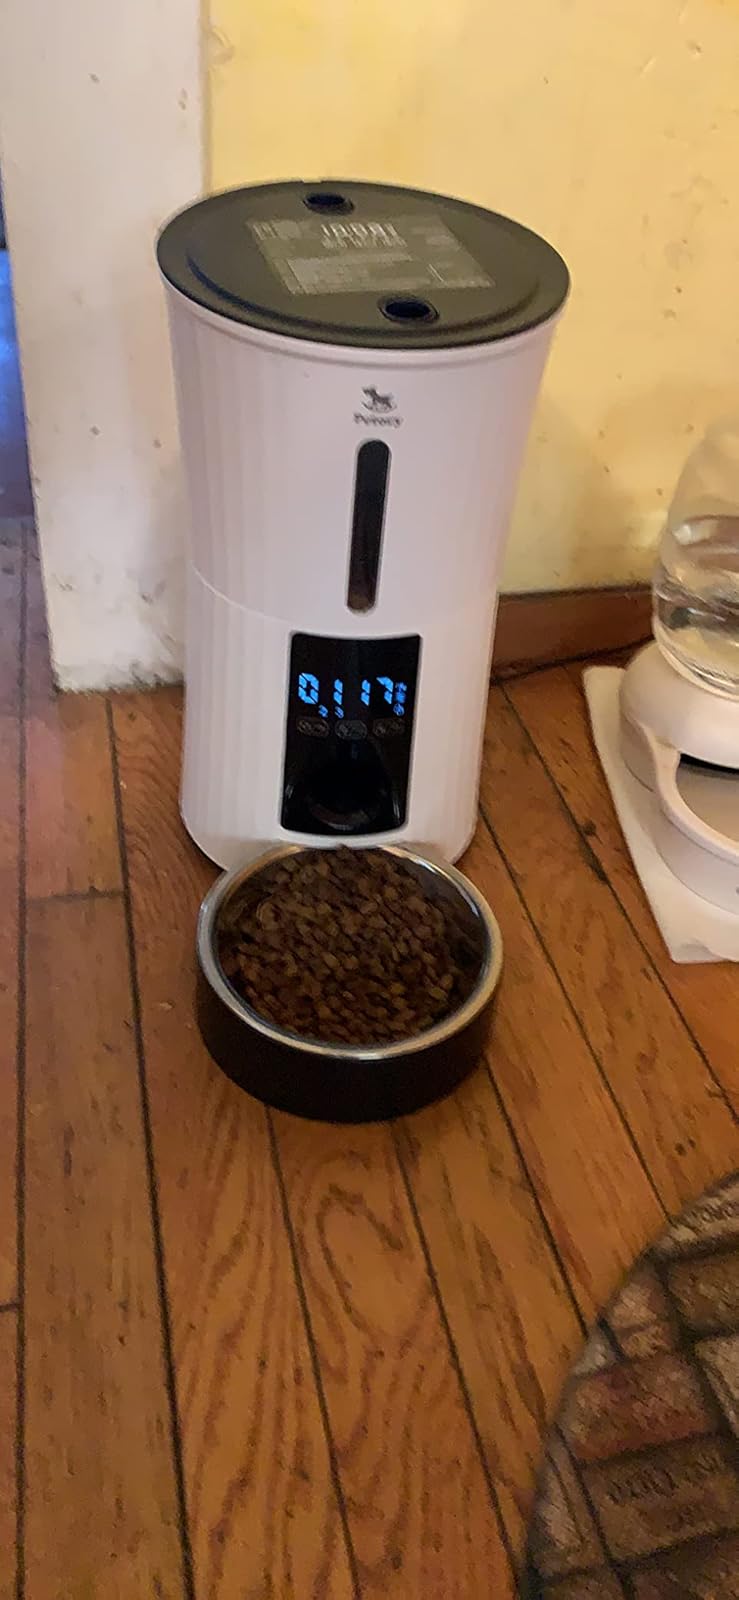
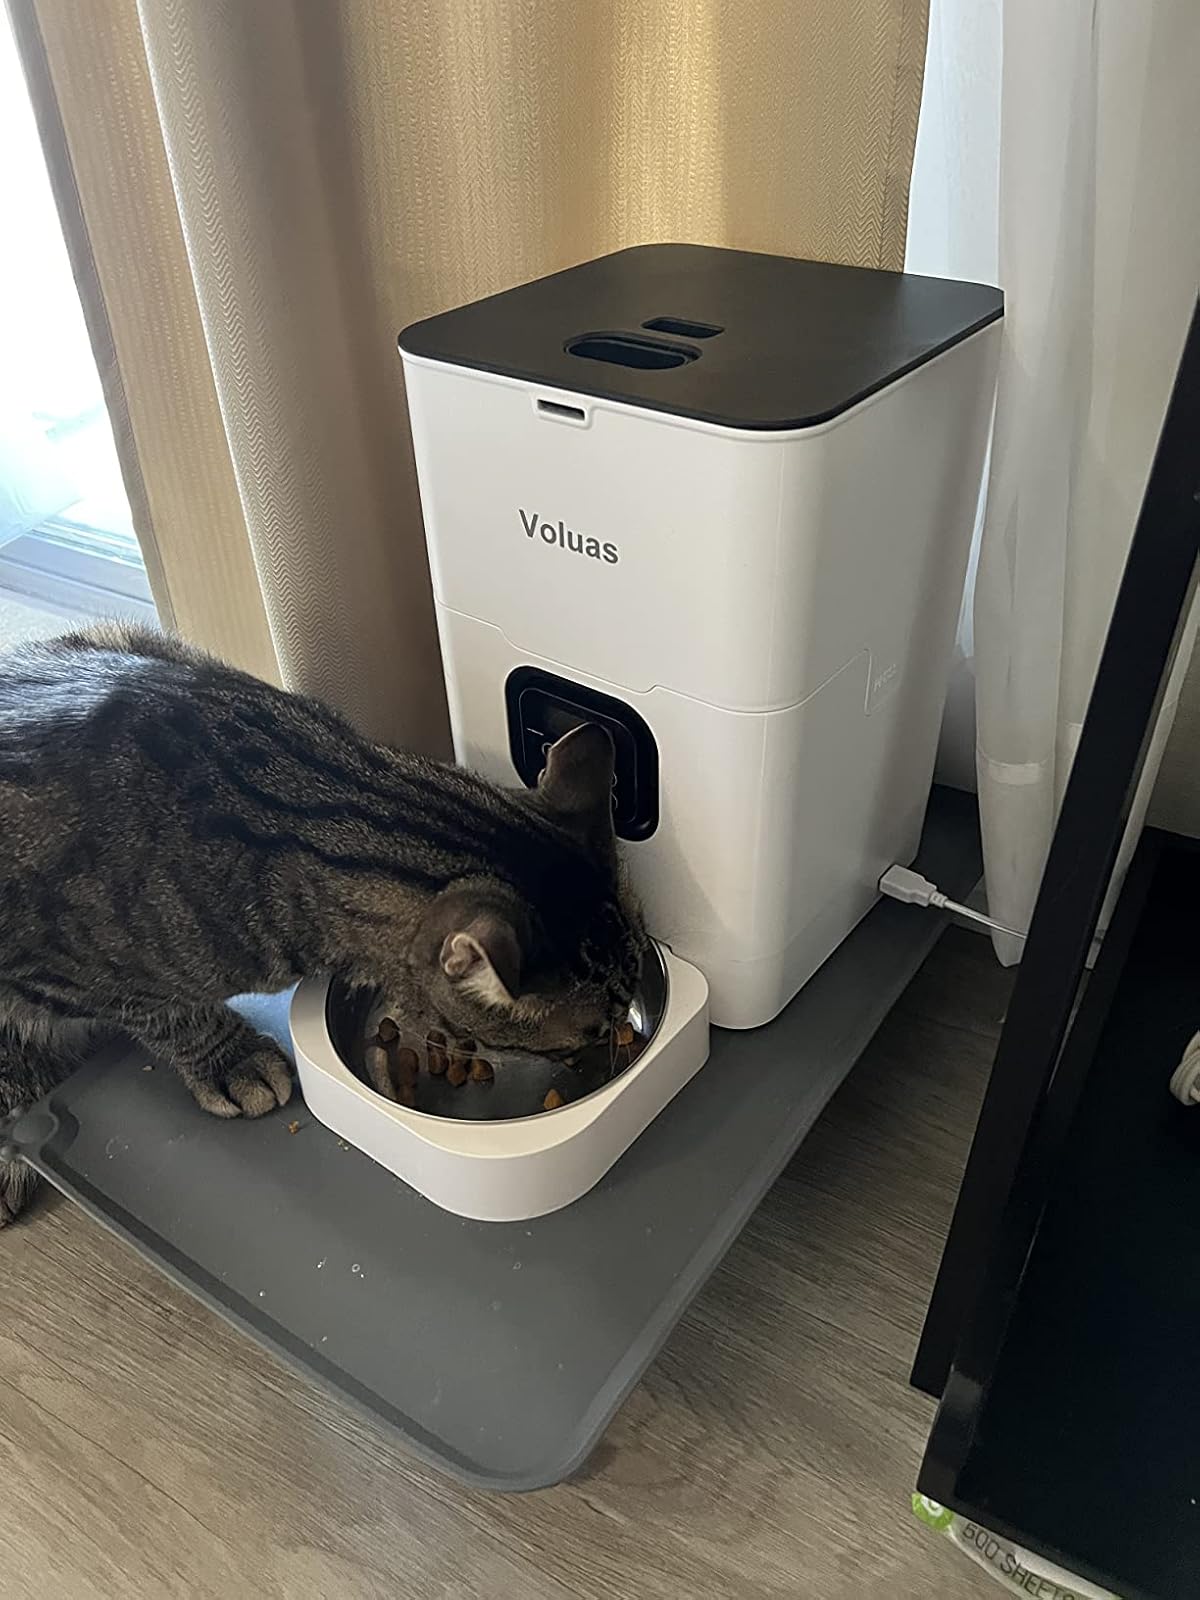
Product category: items_feeder
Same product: no